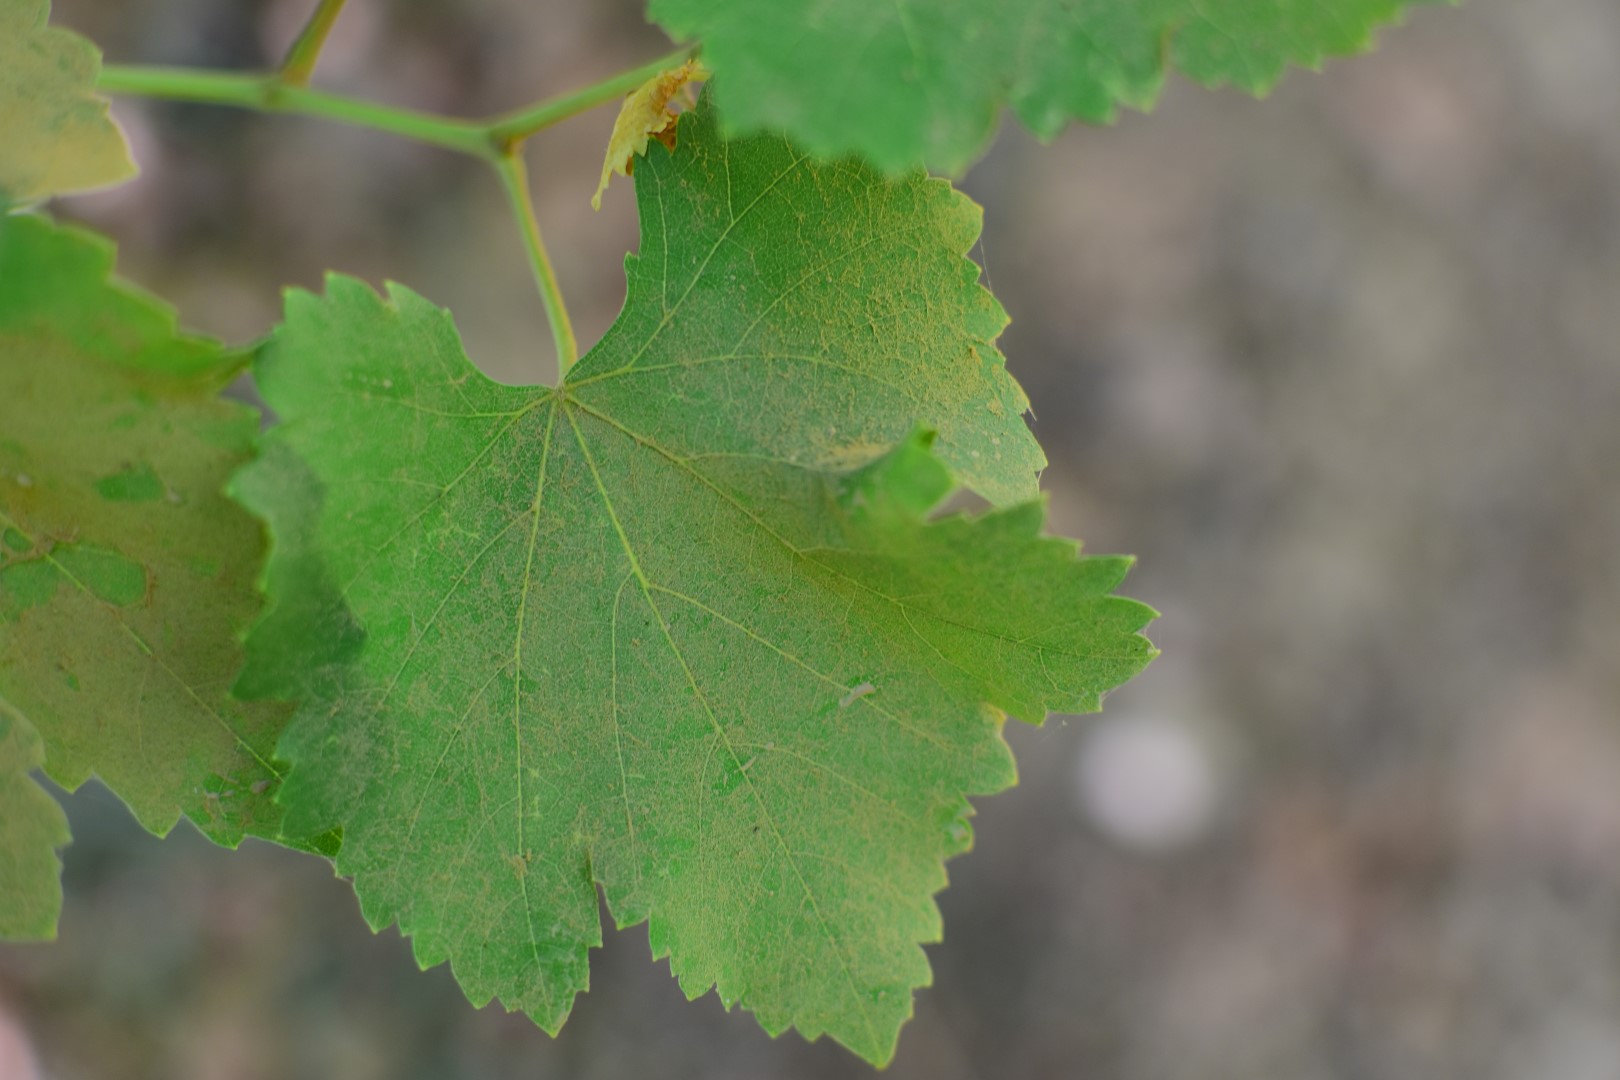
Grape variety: Frinsi